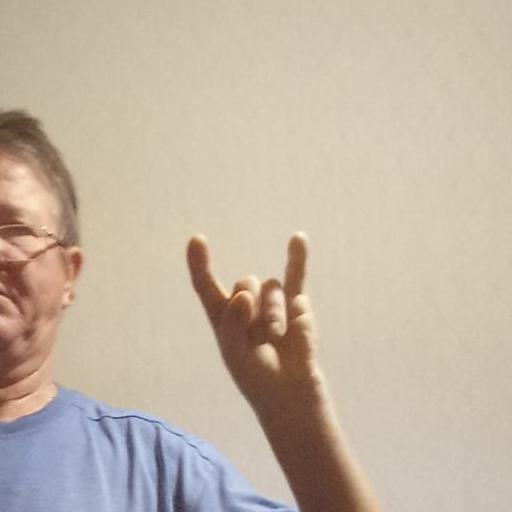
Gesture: rock